Stonebridge Park station

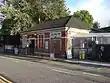
Station building

Stonebridge Park is an interchange station in Tokyngton and Stonebridge, north-west London. It is on the Bakerloo line of the London Underground and the Lioness line of the London Overground, between Wembley Central and Harlesden stations. The station is located on Argenta Way, and is named after the nearby junction connecting the North Circular Road (A406) with the Harrow Road (A404).